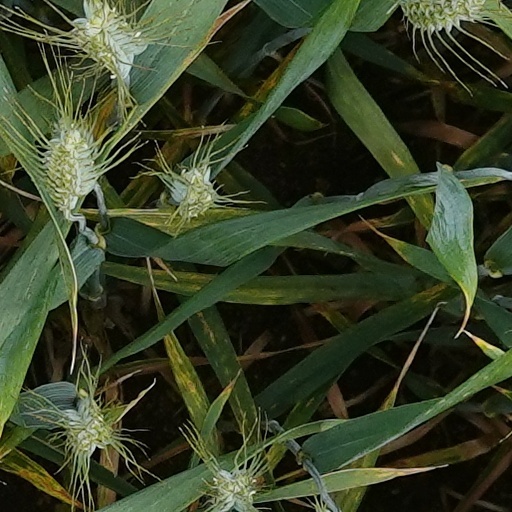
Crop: wheat